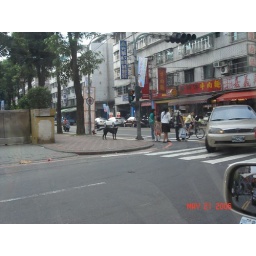
Stray black dog in Hsinchuang, Taiwan (1)